Cliffe Castle Museum

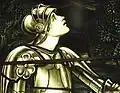
Stained glass by John Henry Dearle for William Morris, 1921

This space was created in the 1950s when the castle was converted to a museum. It was restored to its original colour scheme in 2013, and the Octagonal lantern returned to its former position in the hall. The octagonal lantern was specifically designed for the space by Sir Albert Richardson in the 1950s, who was the architect who led the conversion of the building. It is sometimes incorrectly referenced as a 19th-century Chinese lantern.